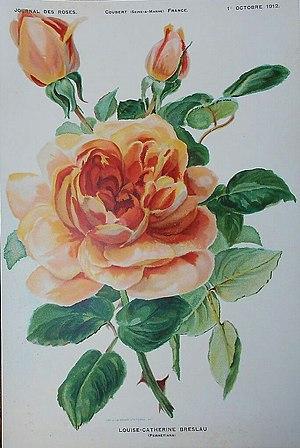
Rose 'Louise-Catherine Breslau', illustration in Journal des roses, octobre 1912.
Louise Catherine Breslau, nom francisé de Maria Luise Katharina Breslau, née à Munich le 6 décembre 1856, et morte le 12 mai 1927 dans le 16ᵉ arrondissement de Paris, est une peintre allemande naturalisée suisse.